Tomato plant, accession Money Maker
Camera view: bottom (45 deg); turntable rotation: 210 degrees
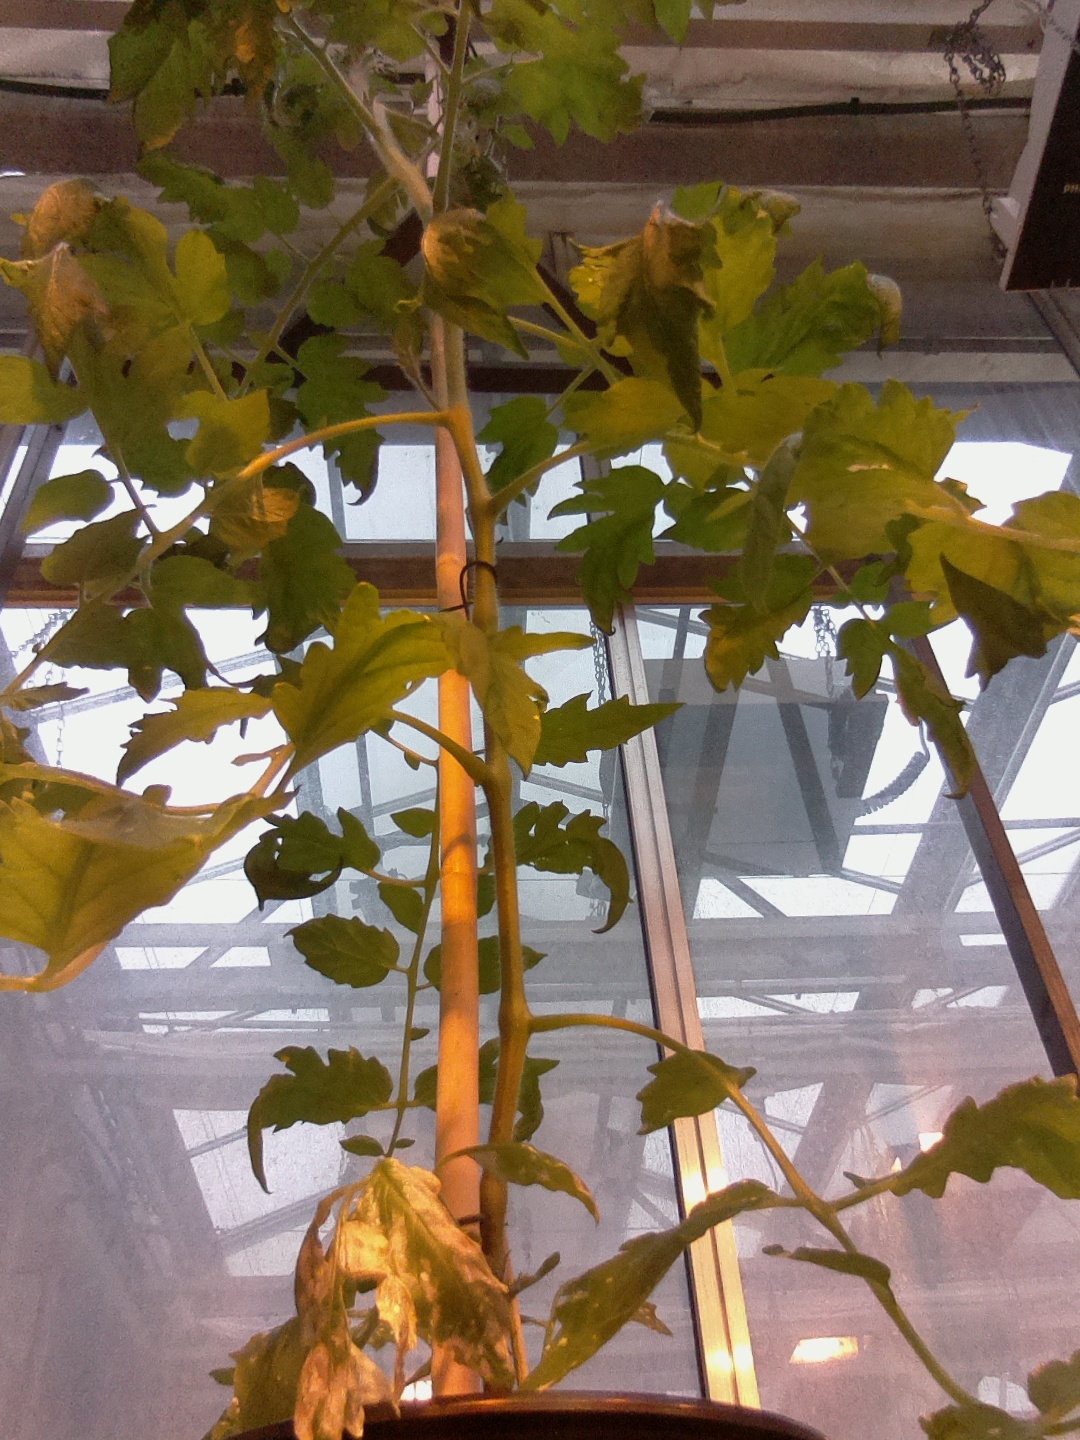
BBCH growth stage 60: First flowers open